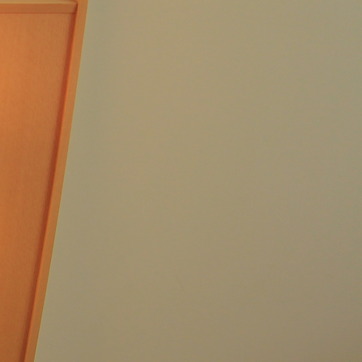
Material: painted